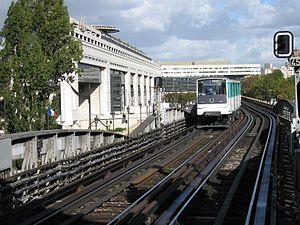
Quai de la Gare est une station de la ligne 6 du métro de Paris, située dans le 13ᵉ arrondissement de Paris.
La ligne 6 du métro de Paris est une des seize lignes du réseau métropolitain de Paris. Elle suit un parcours semi-circulaire au sud de la ville sur les anciens boulevards extérieurs, entre les stations Charles de Gaulle - Étoile à l'ouest et Nation à l'est.